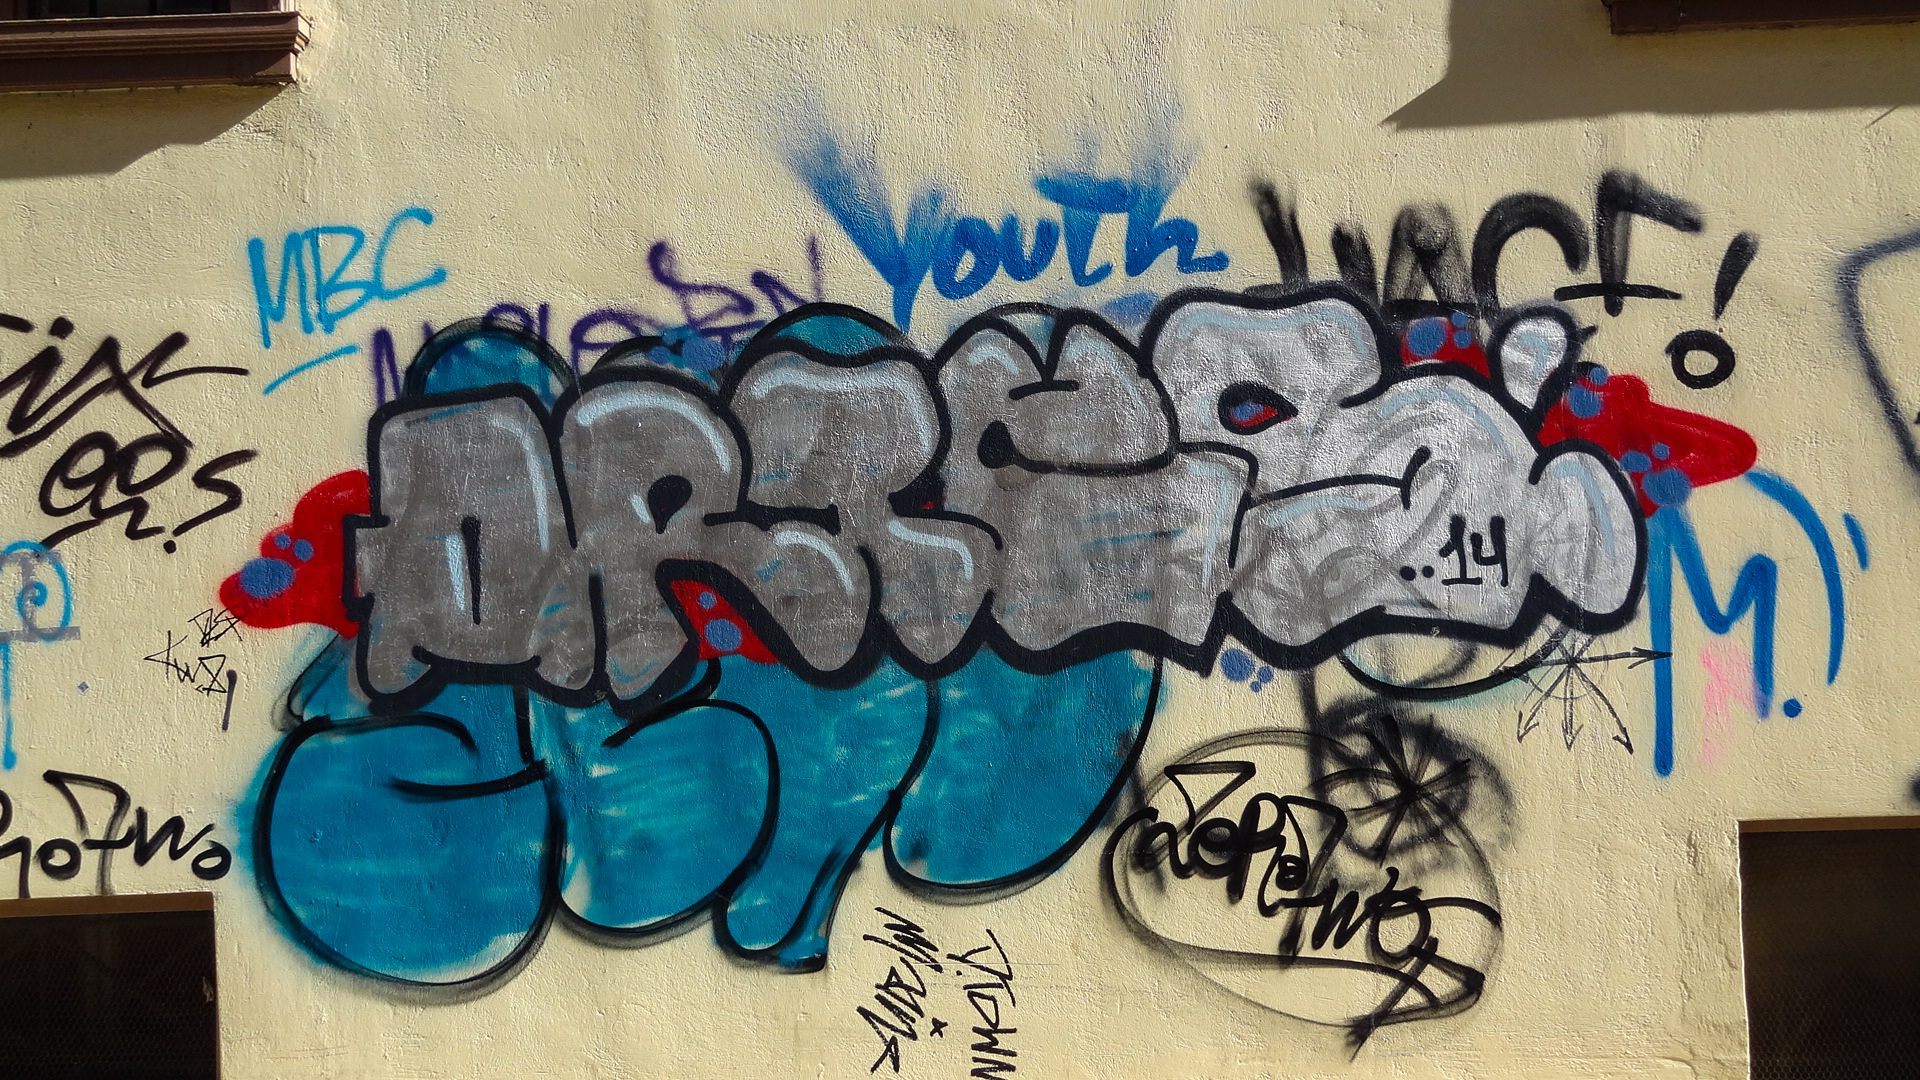
street, wall, blue, colorful, graffiti, street art, art, mural, greece, athens, work of art, painting wall